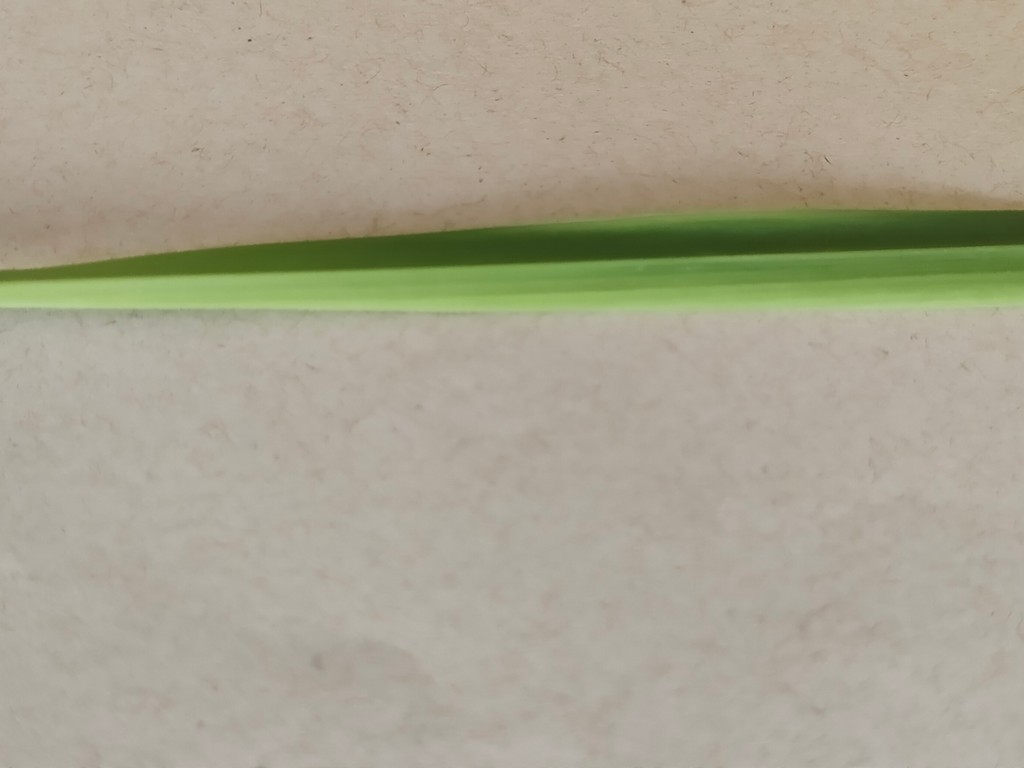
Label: Healthy